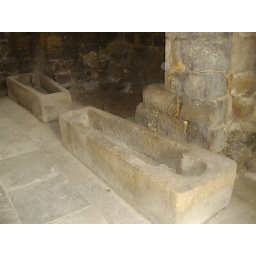
stone coffins in chapter house